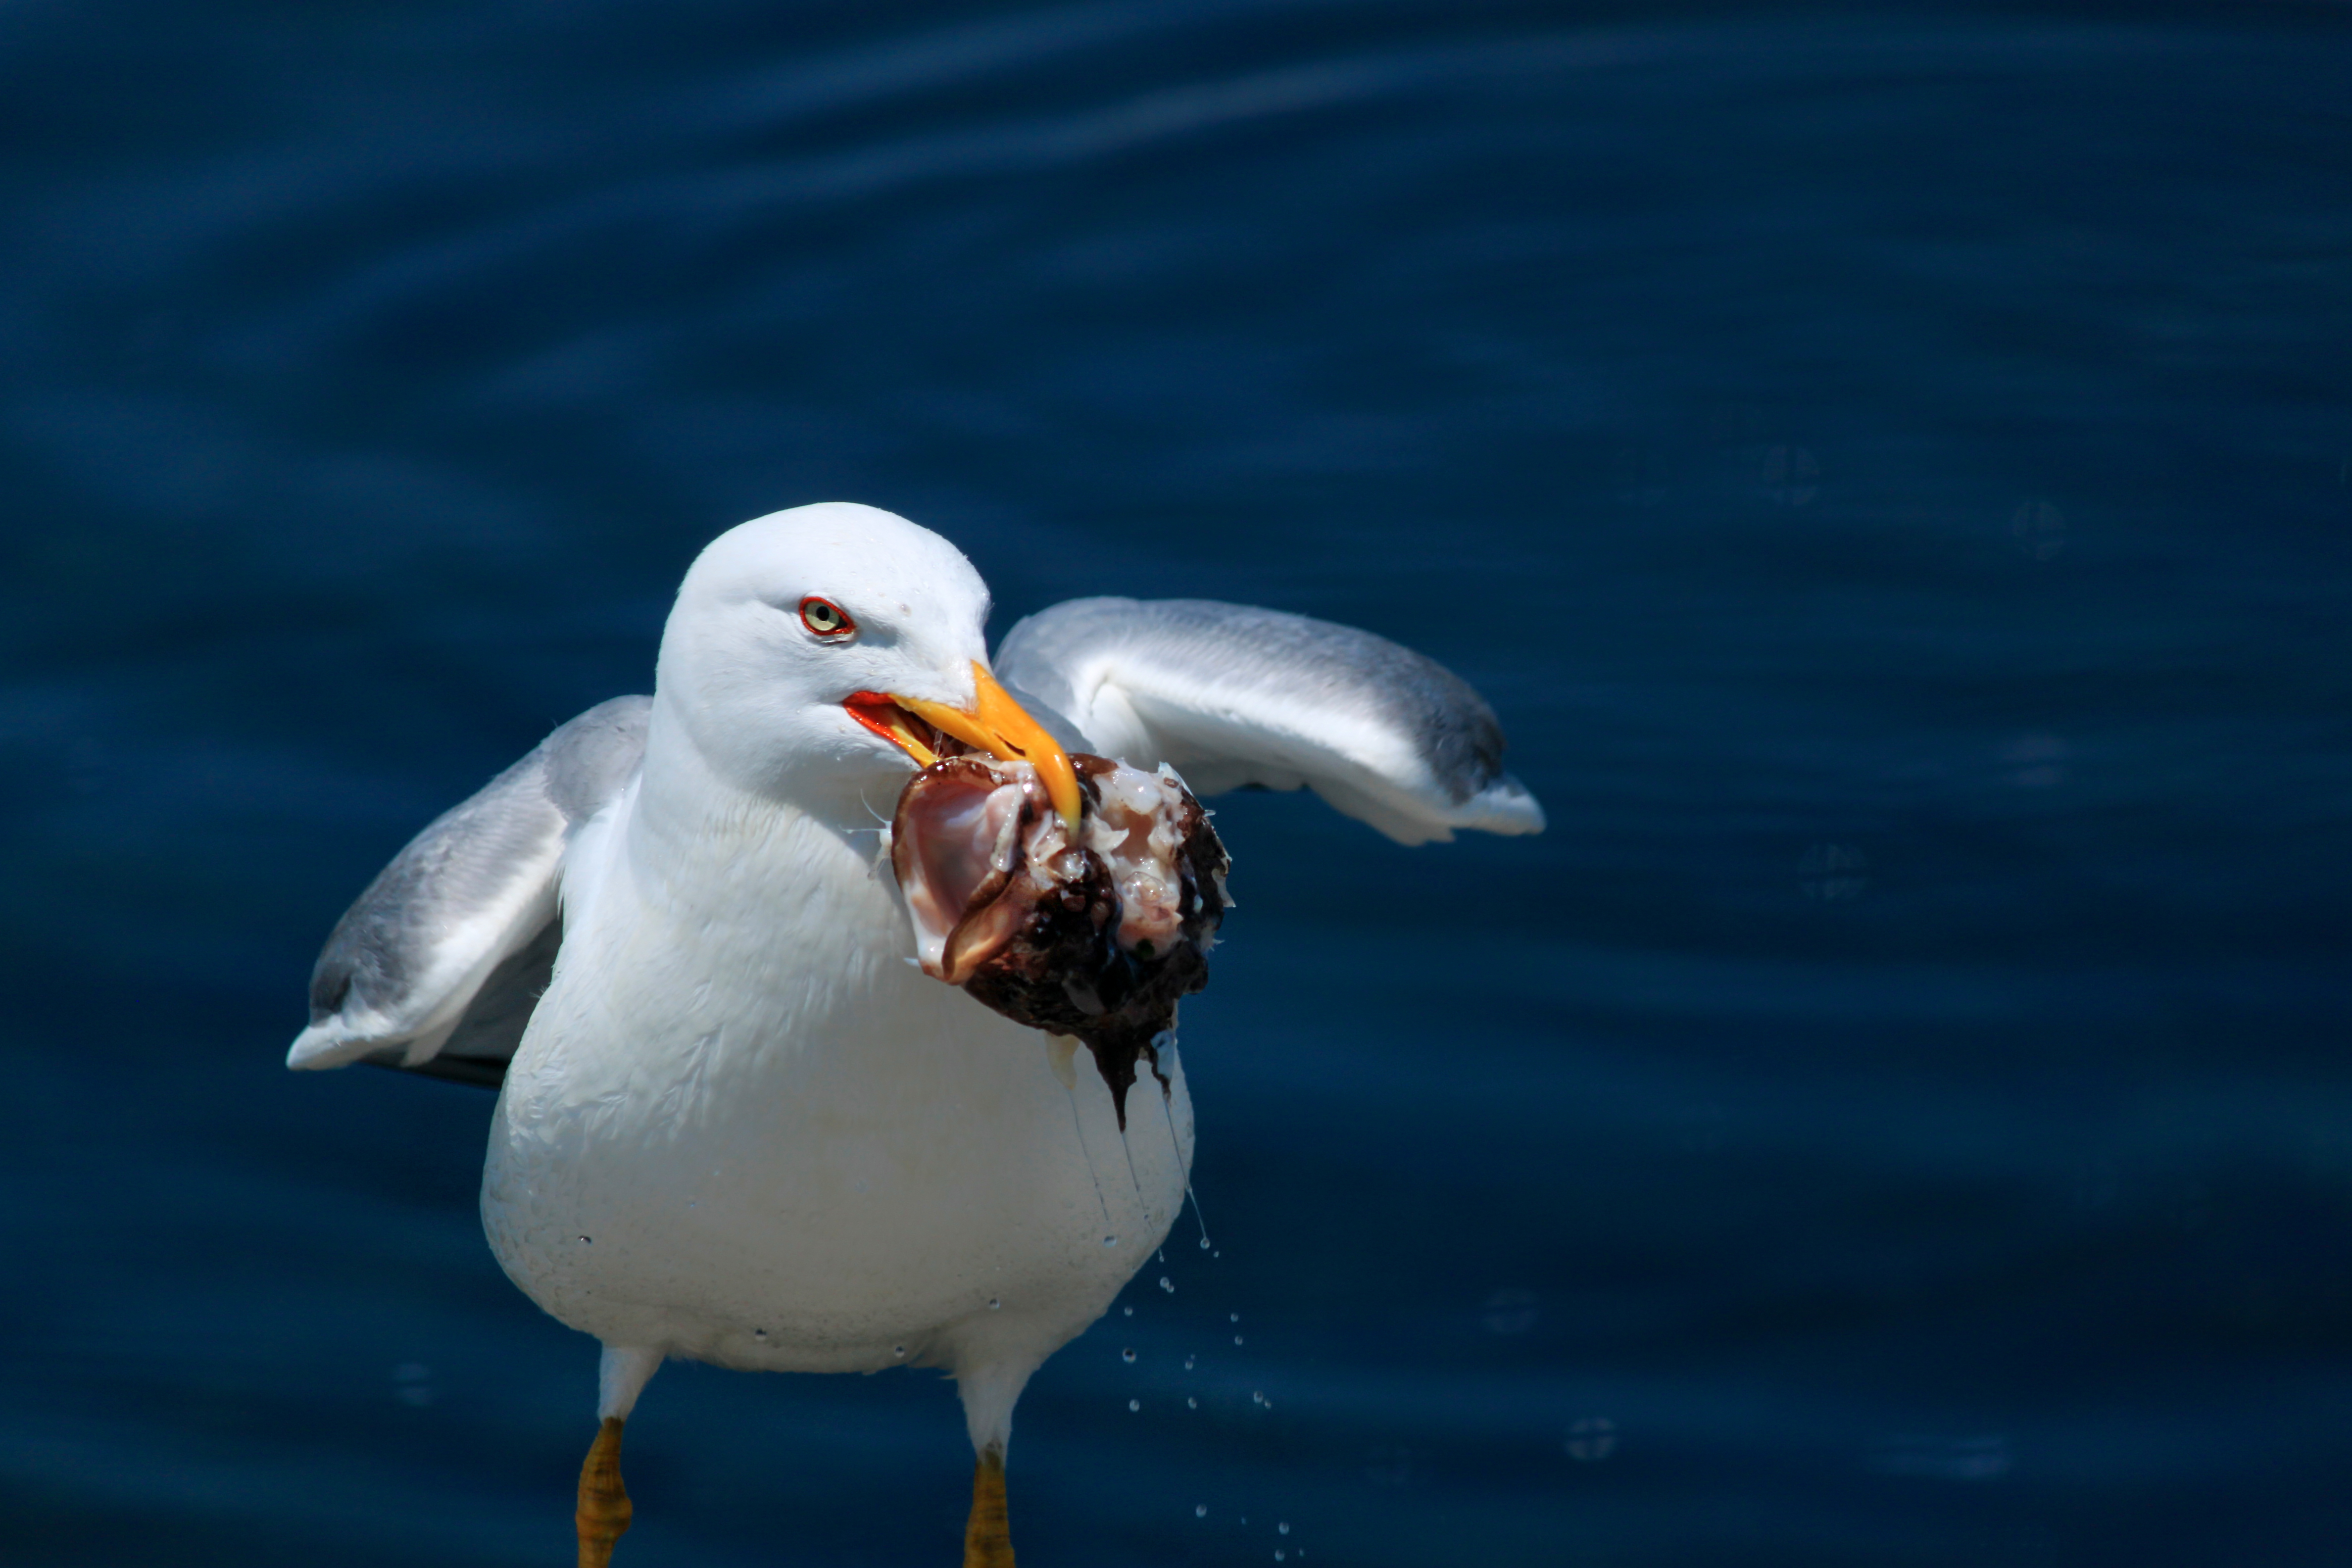
bird, seabird, seagull, gull, beak, fauna, vertebrate, albatross, saariysqualitypictures, charadriiformes, european herring gull